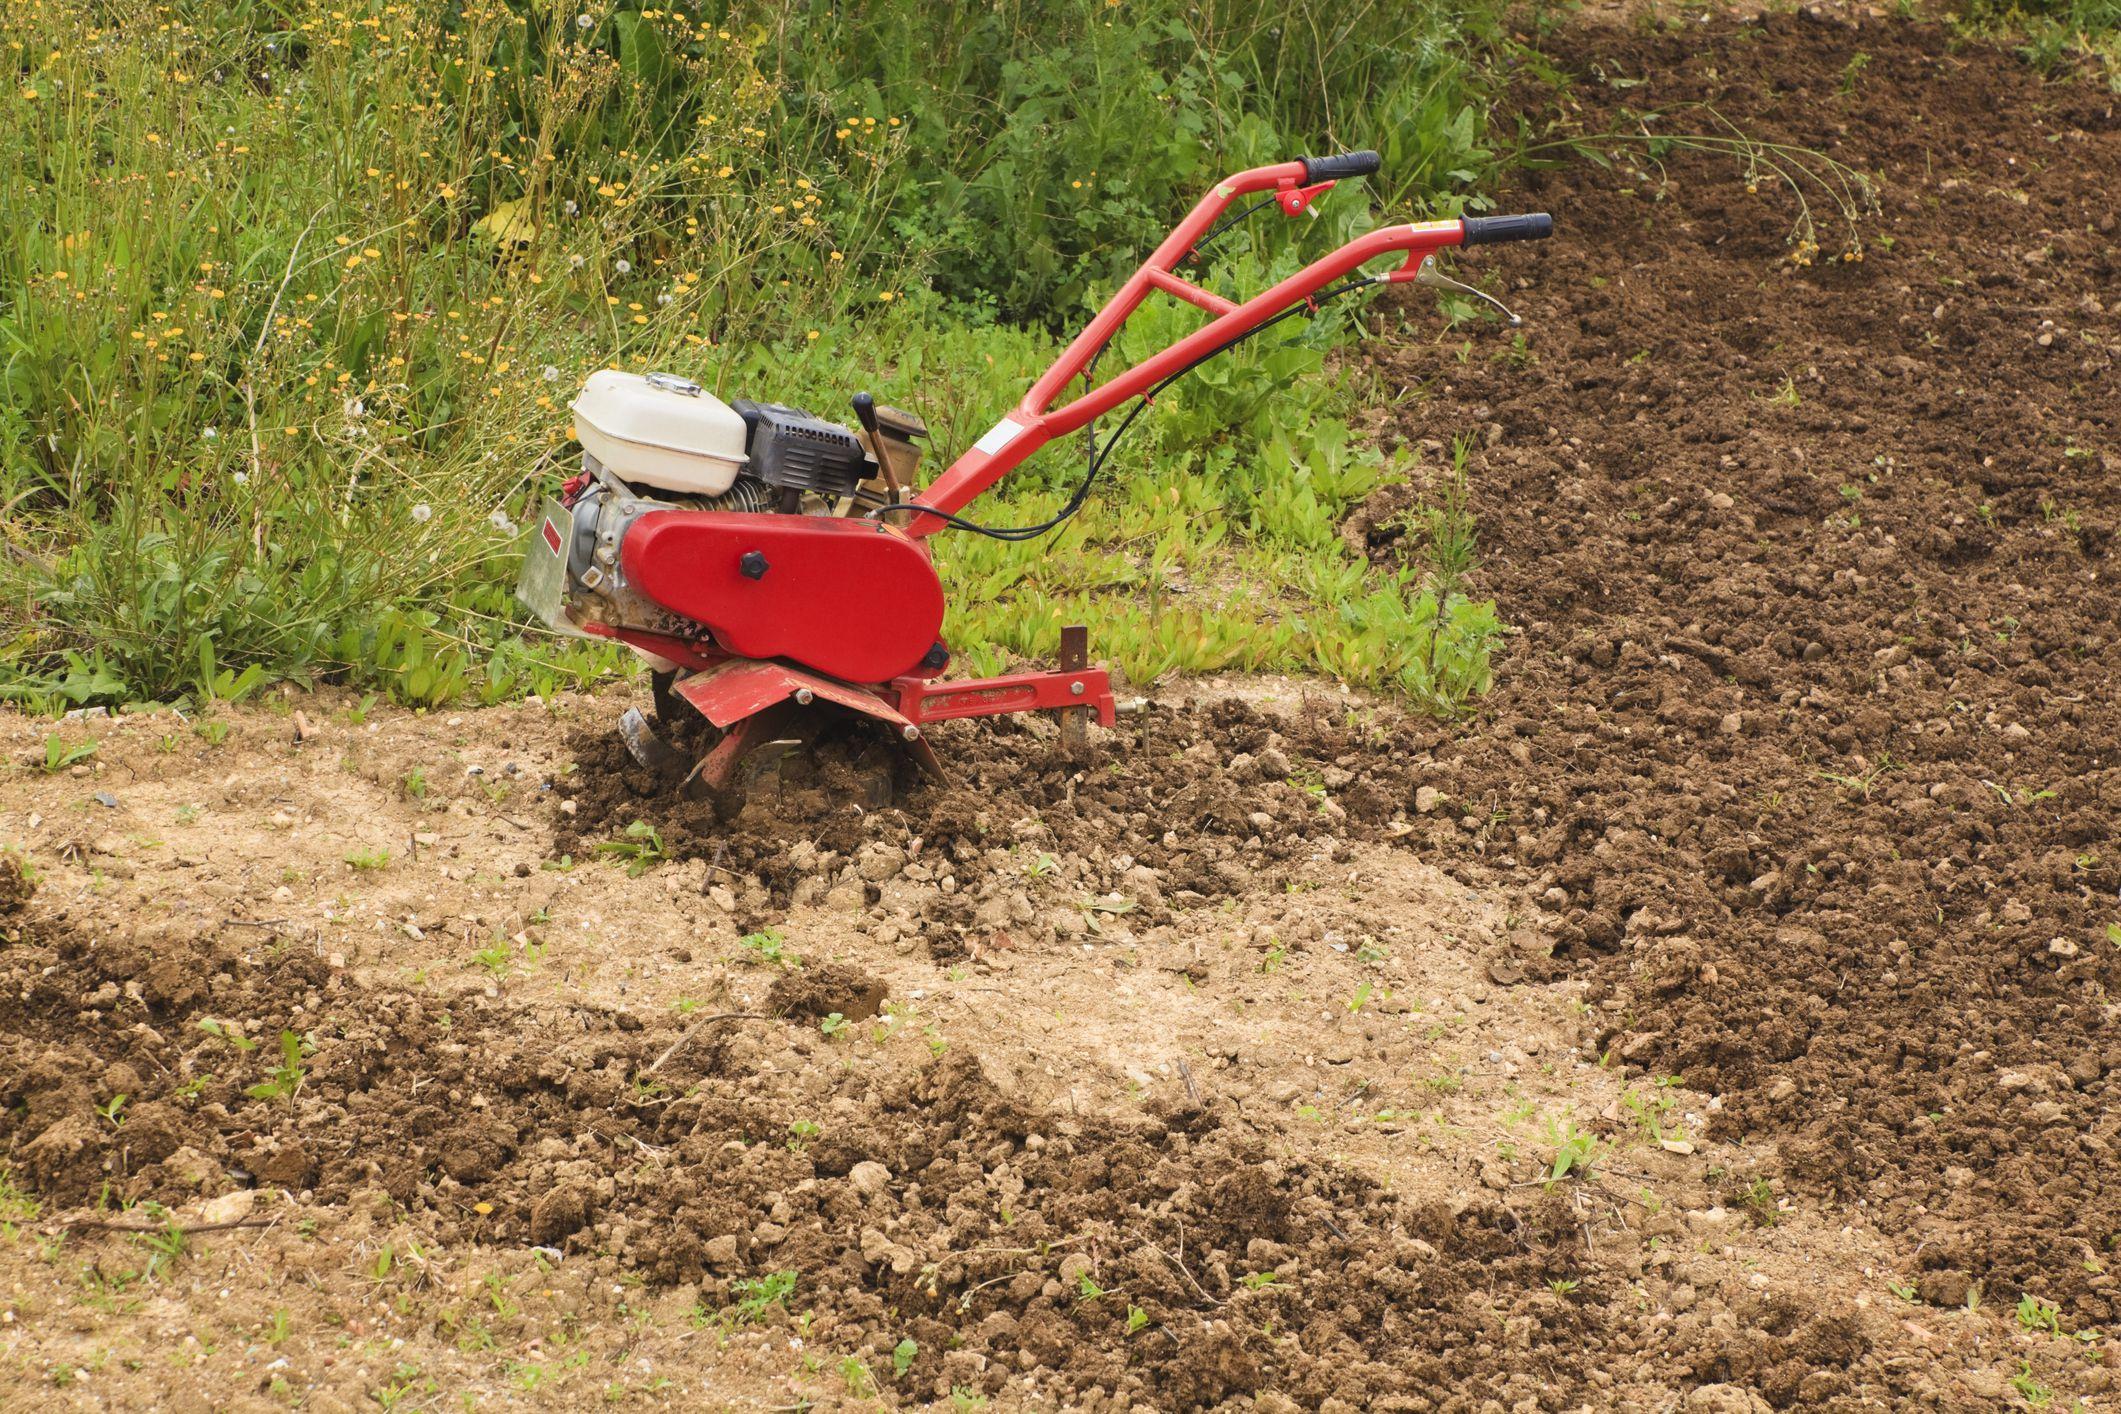
Katika shamba lenye udongo uliochimbwa na kuandaliwa vizuri, trekta dogo la mikono lenye rangi nyekundu inayovutia na injini nyeupe. Mikono yake mirefu ya kuendesha imekaa tayari ikiashiria uwezo wake wa kuchukua tena jukumu la kuchimbua ardhi kwa bidii na ustadi.